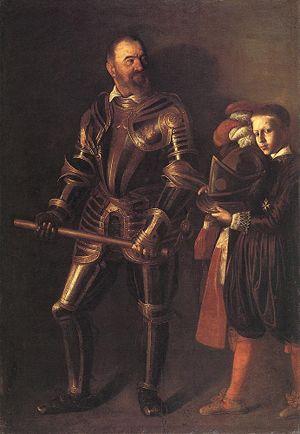
Les règles de composition en peinture occidentale sont un ensemble de techniques qui varient suivant les peintres, les styles, les mouvements et les époques et qui peuvent être aussi mélangées.